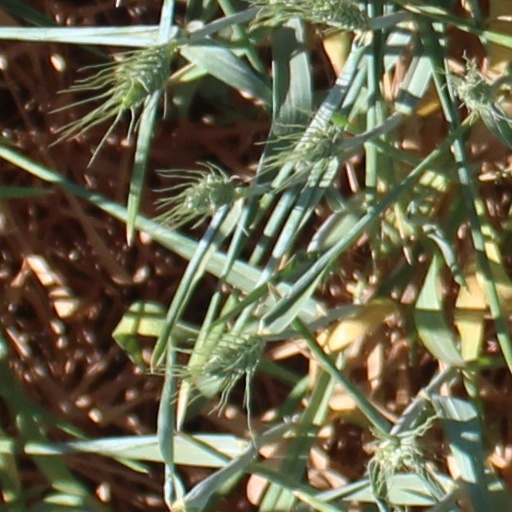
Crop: wheat